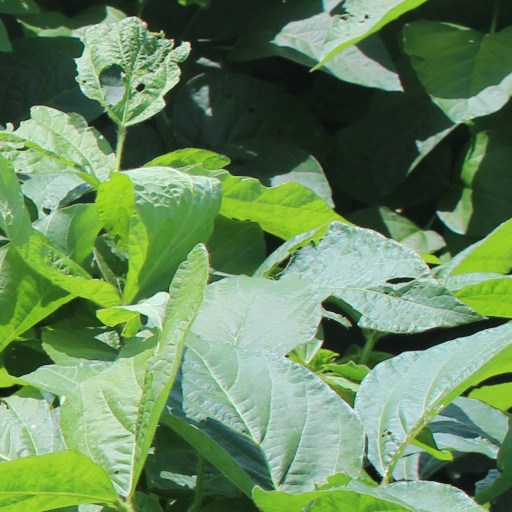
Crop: soybean